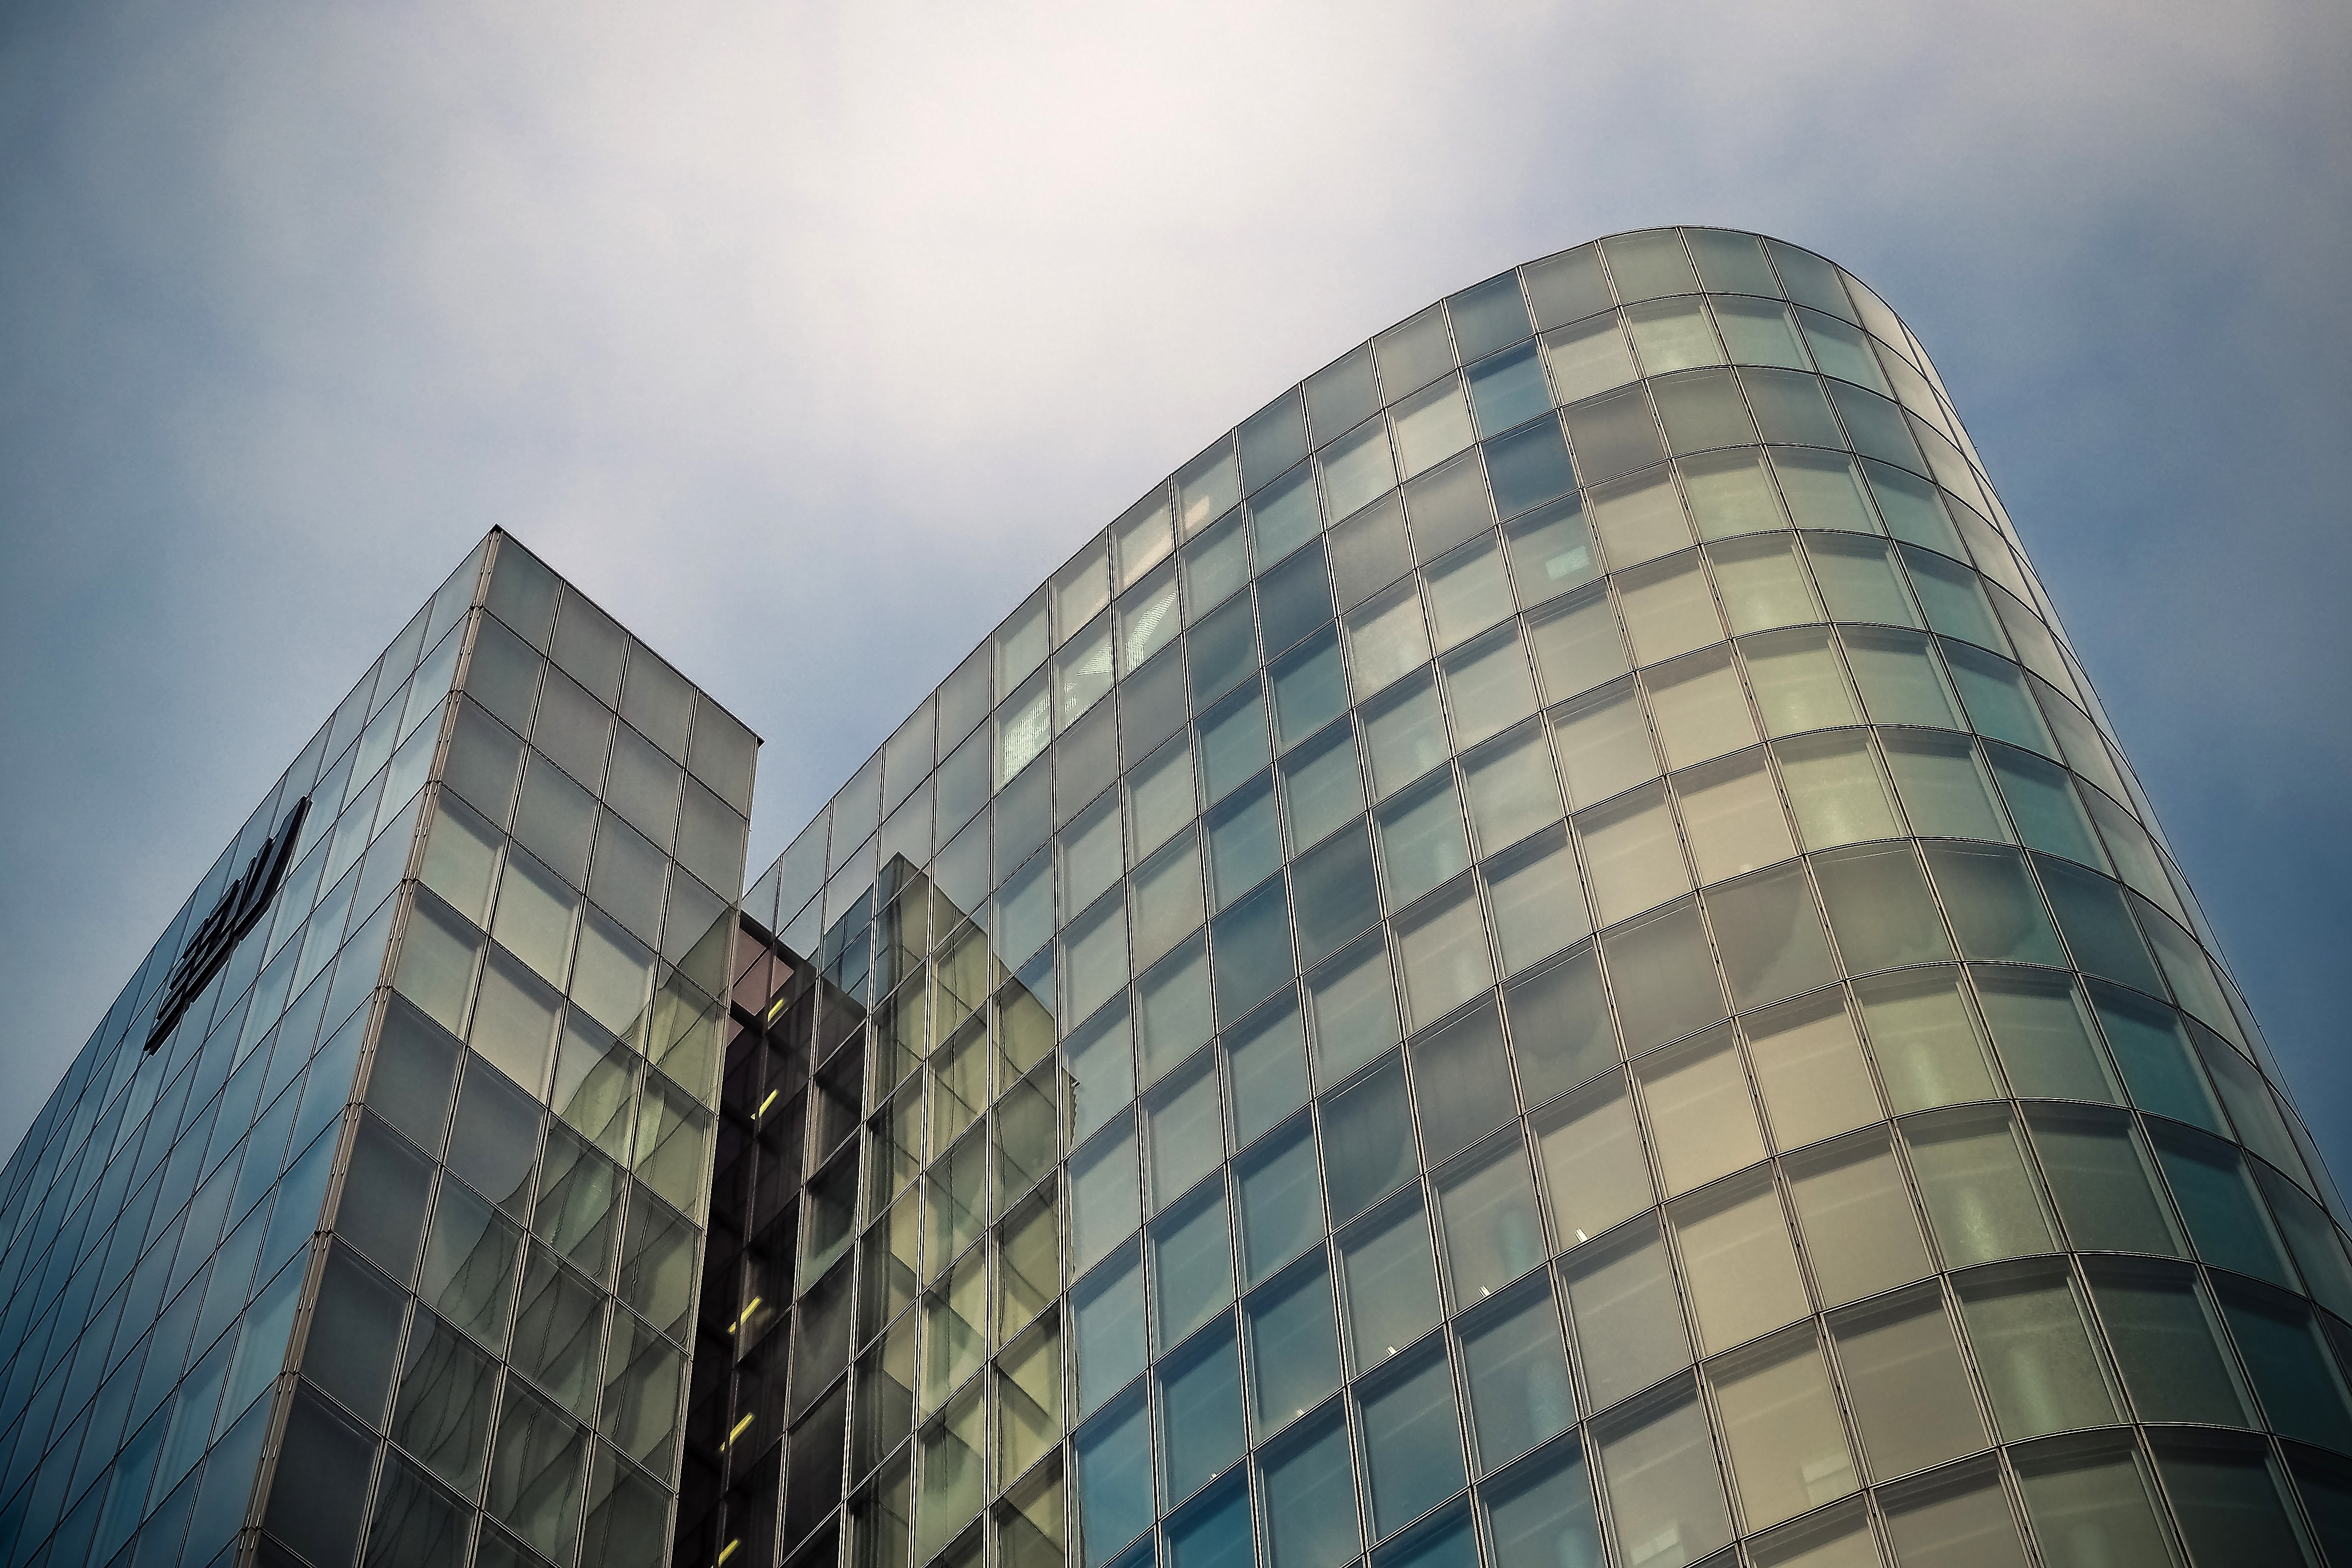
light, architecture, sky, skyline, sunlight, window, glass, building, city, skyscraper, urban, cityscape, downtown, reflection, high, tower, office, landmark, facade, blue, modern, office building, tower block, illuminated, modern architecture, clouds, modern building, headquarters, metropolis, low angle shot, glass front, glass facades, glass window, modern high rise building, town center, dusseldorf, house facade, modern home, urban area, atmosphere of earth, metropolitan area